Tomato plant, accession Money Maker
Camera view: horizontal (90 deg, fisheye); turntable rotation: 90 degrees
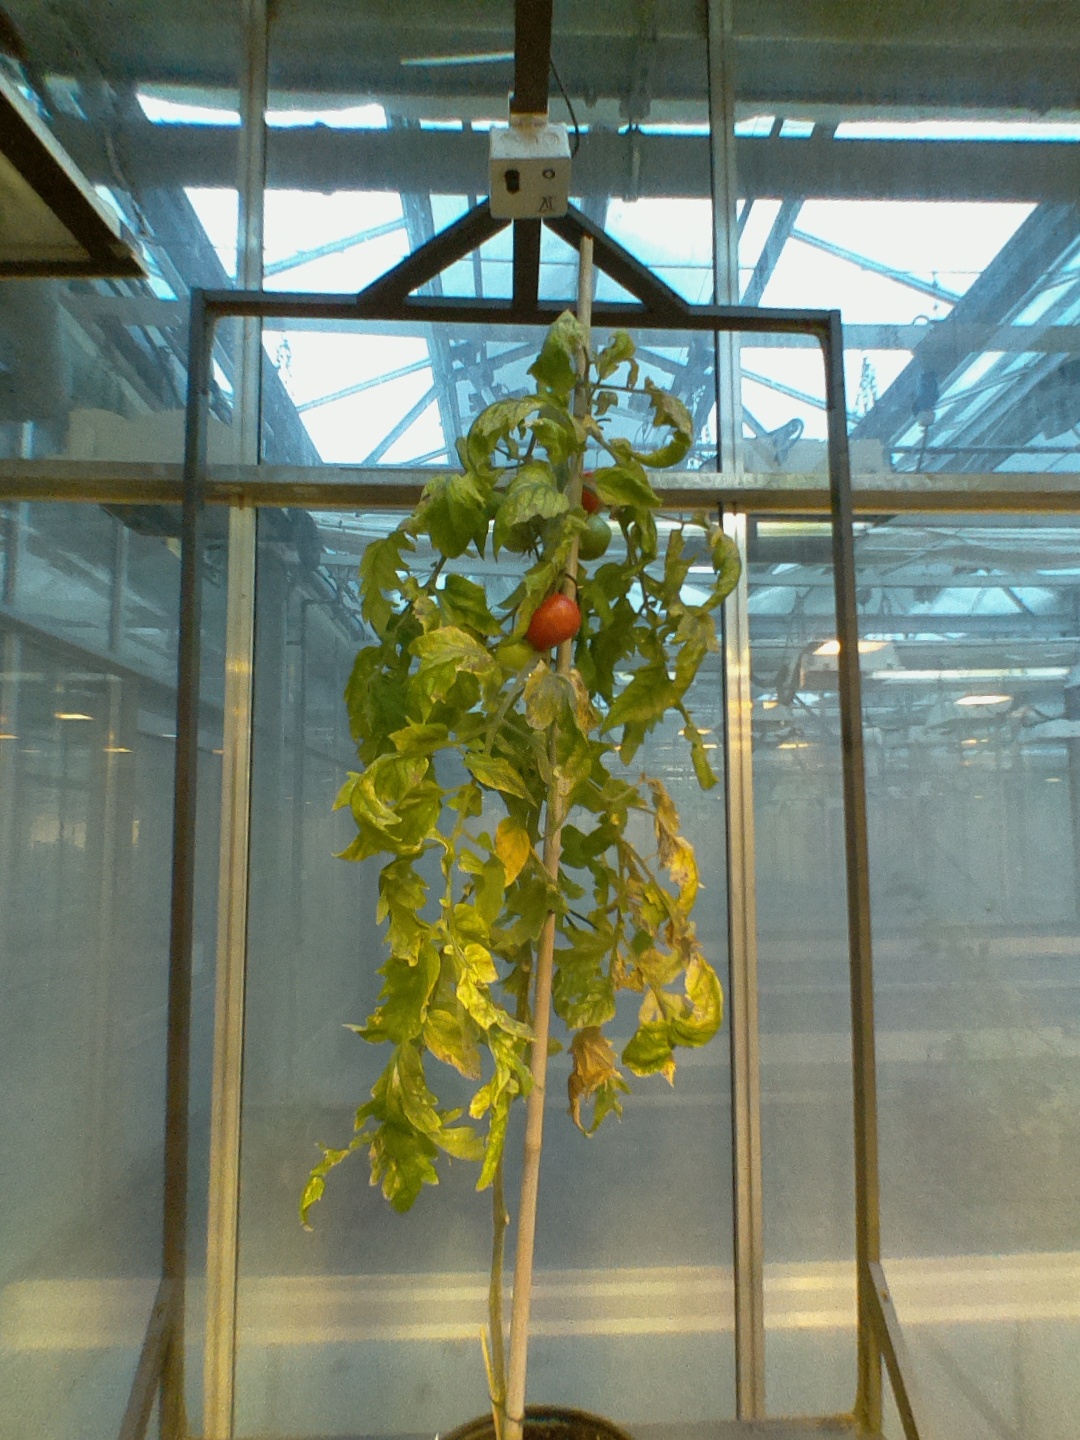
BBCH growth stage 82: 20%-30% of fruits show typical fully ripe color